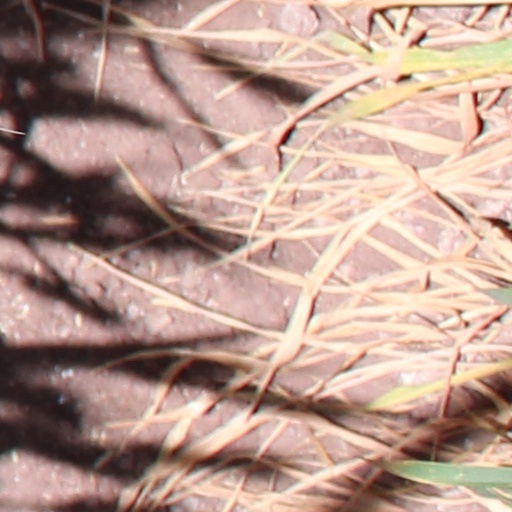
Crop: wheat